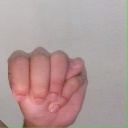
अक्षर: म